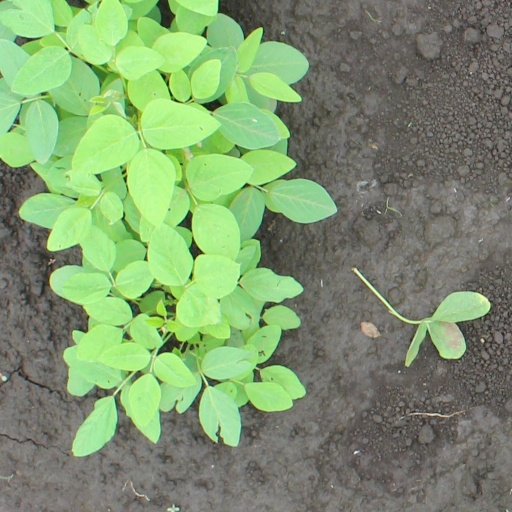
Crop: soybean